Coos Bay, Oregon

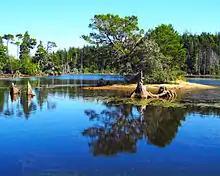
Empire Lakes is encompassed by John Topits Park in the northwestern section of Coos Bay.

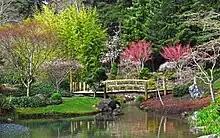
In Mingus Park

According to the United States Census Bureau, the city has a total area of , of which, is land and is water. The city is quite hilly, with elevations ranging from between sea level to over . Bodies of water within the city limits include Upper Pony Creek Reservoir, Lake Merritt, Empire Lakes and numerous streams.